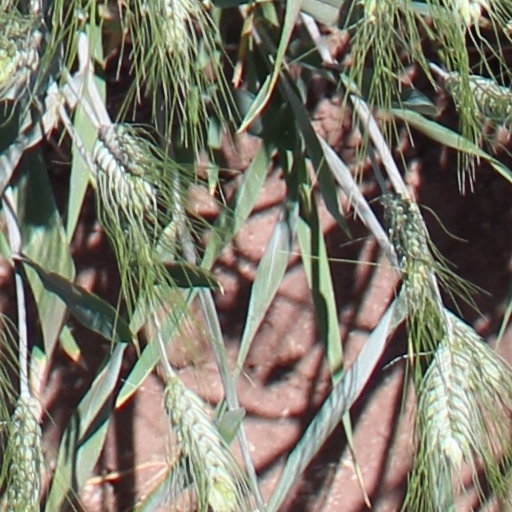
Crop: wheat